Bruhat Bengaluru Mahanagara Palike

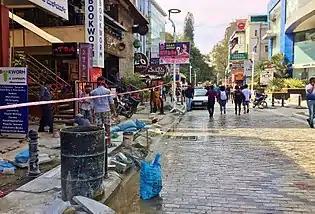

In 2011, the Jana Urban Space Foundation published a document called TenderSURE (Specification for Urban Roads Execution) which contained detailed guidelines for the design, specifications and procurement contracts needed to bring India's road infrastructure up to an international standard within the Indian context. The purpose of these guidelines was to enable the construction of urban roads that were designed for all road users (cars, buses, autos, bikes, pedestrians, street carts), that integrated all existing networked services (water, sewerage, power, OFC, gas and drainage) with provision for the future, and that would integrate the civic agencies to prevent roads being repeatedly re-dug and relaid. The ultimate objective was to give roads a lifespan of 10 years, instead of the existing one or two.